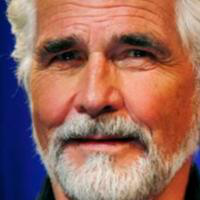
Age group: age 56-65